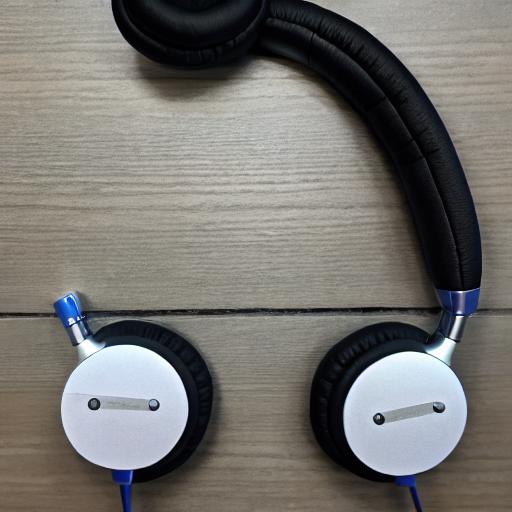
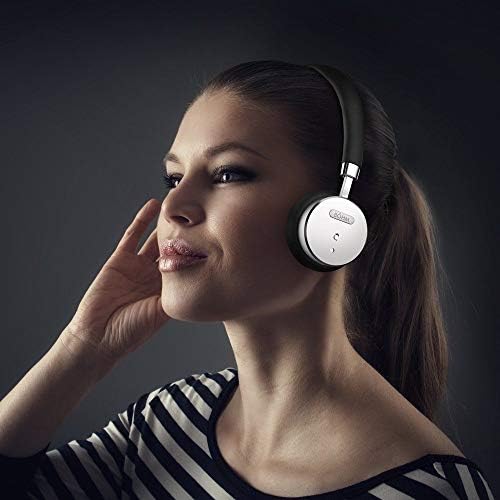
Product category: headphones
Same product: no